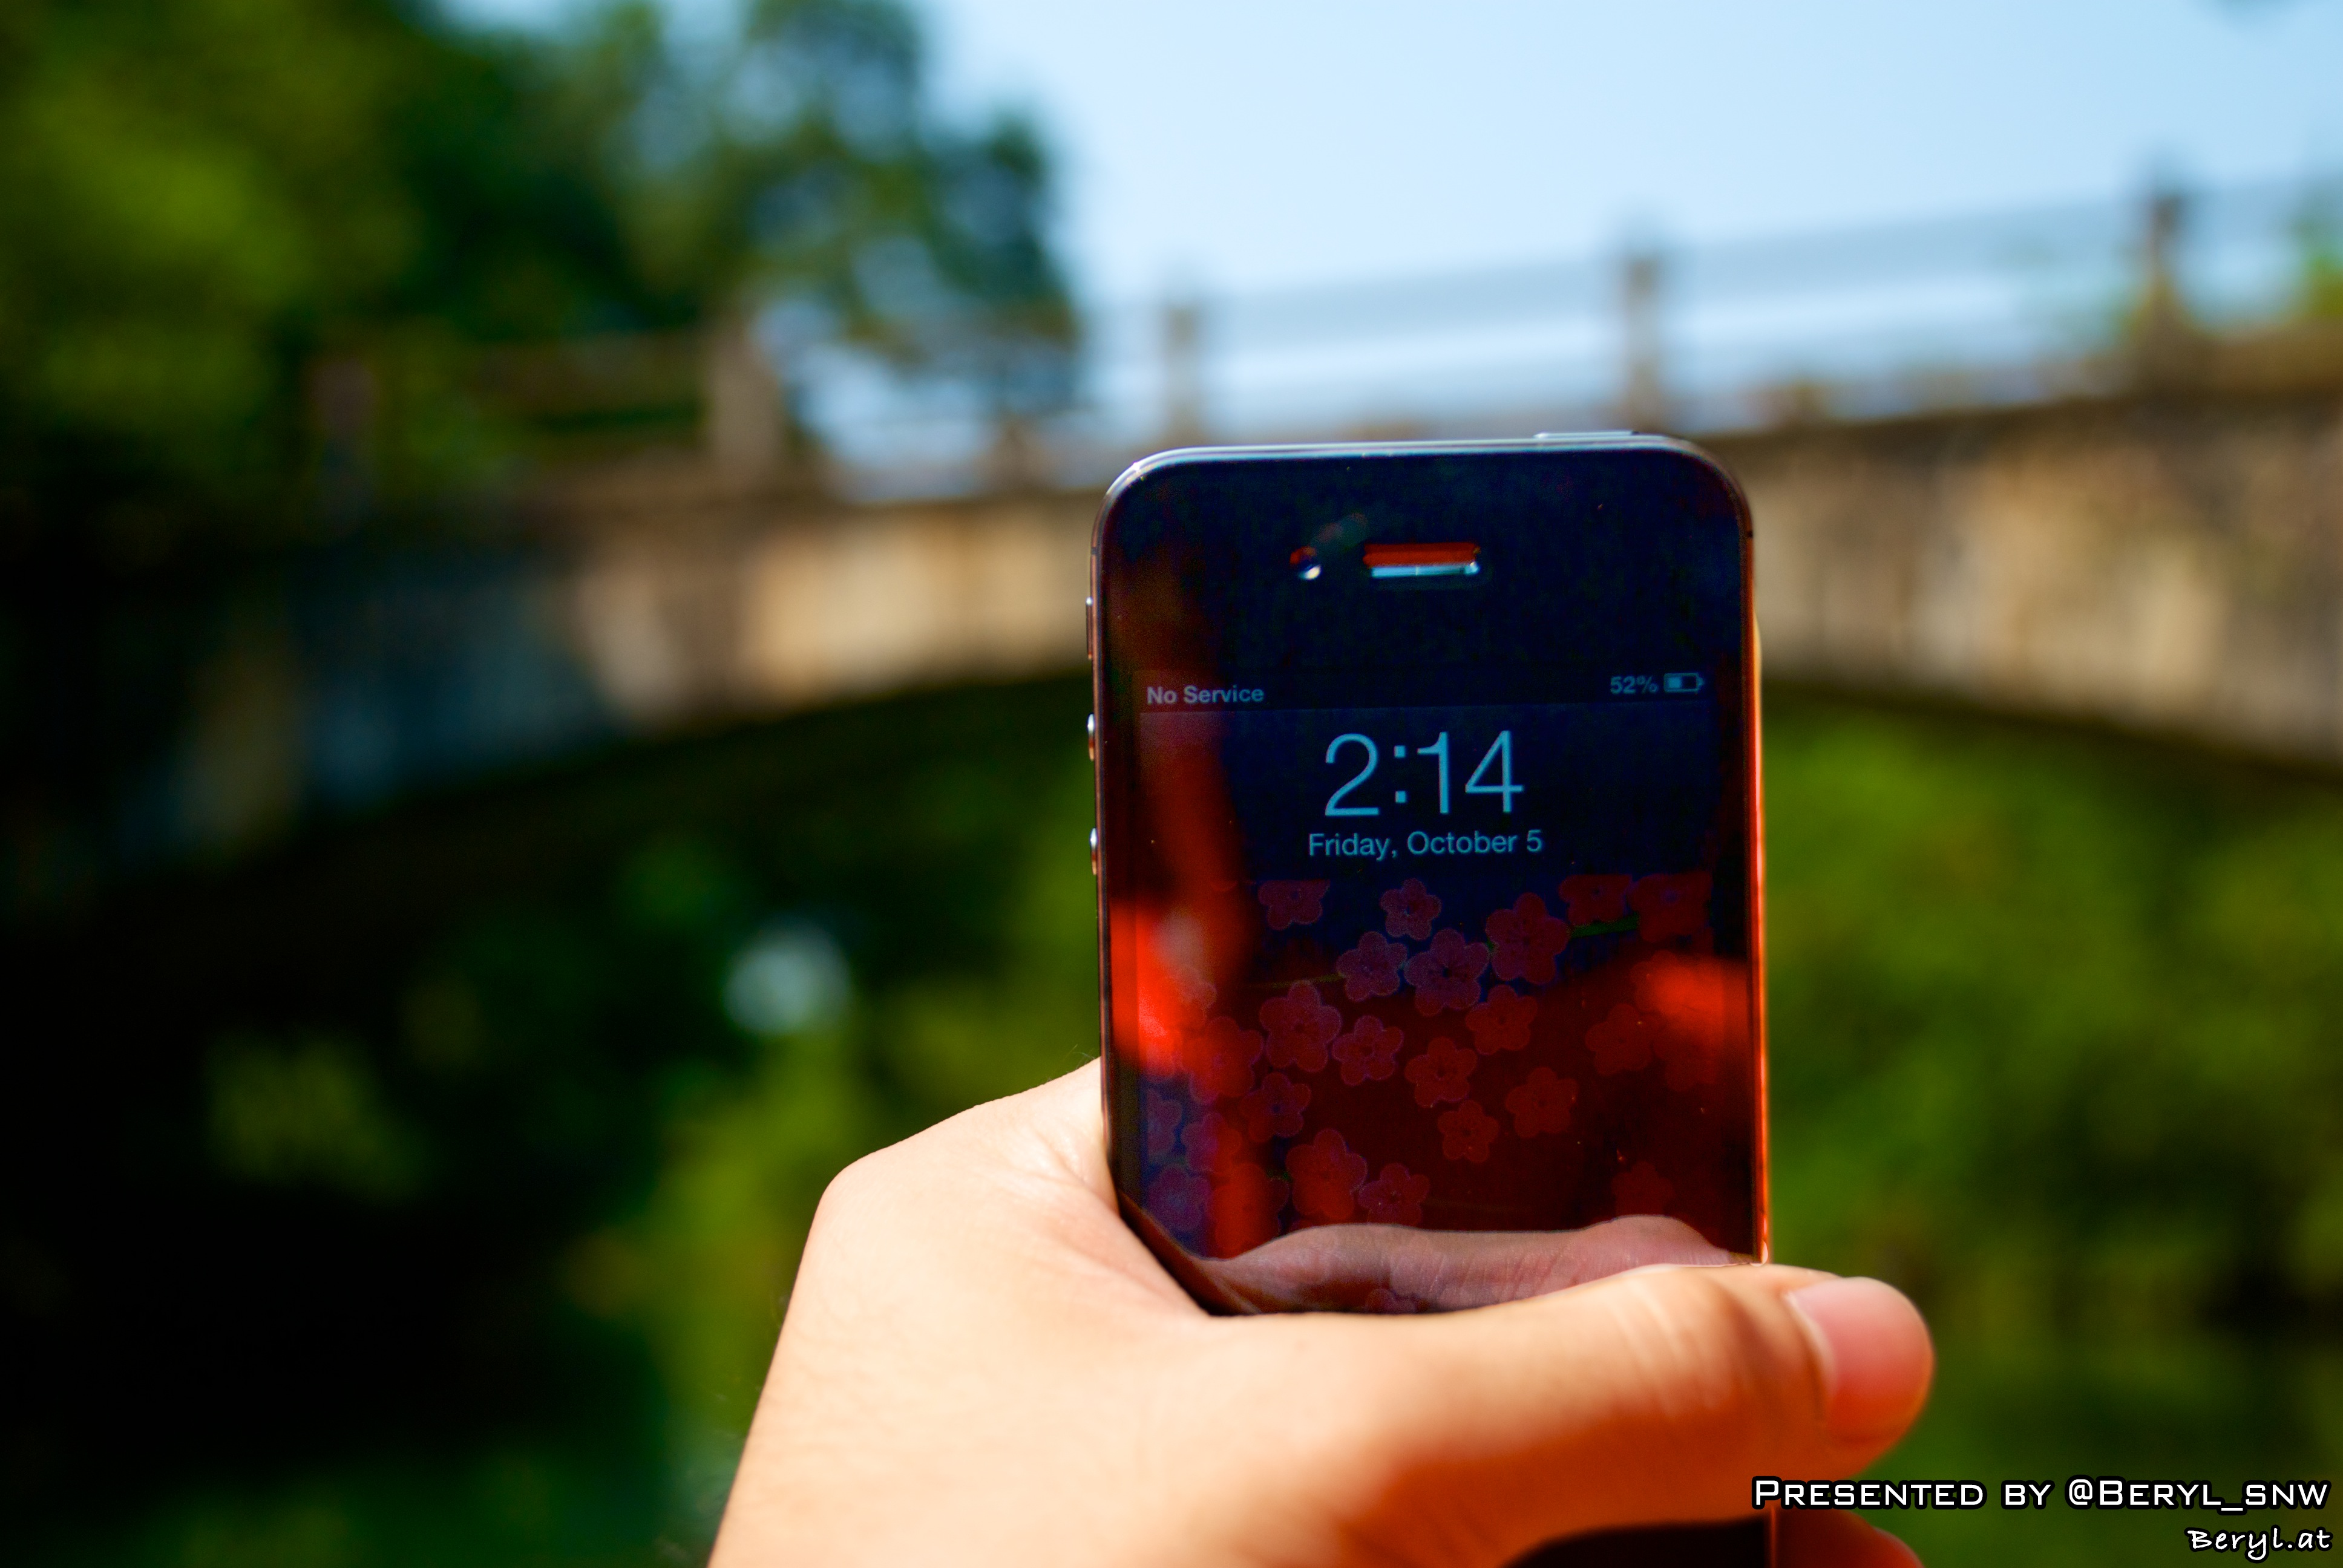
smartphone, water, country, summer, vacation, green, red, color, gadget, drink, nikon, mobile phone, sunny, 50mm, china, portable communications device